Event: Nepal Earthquake
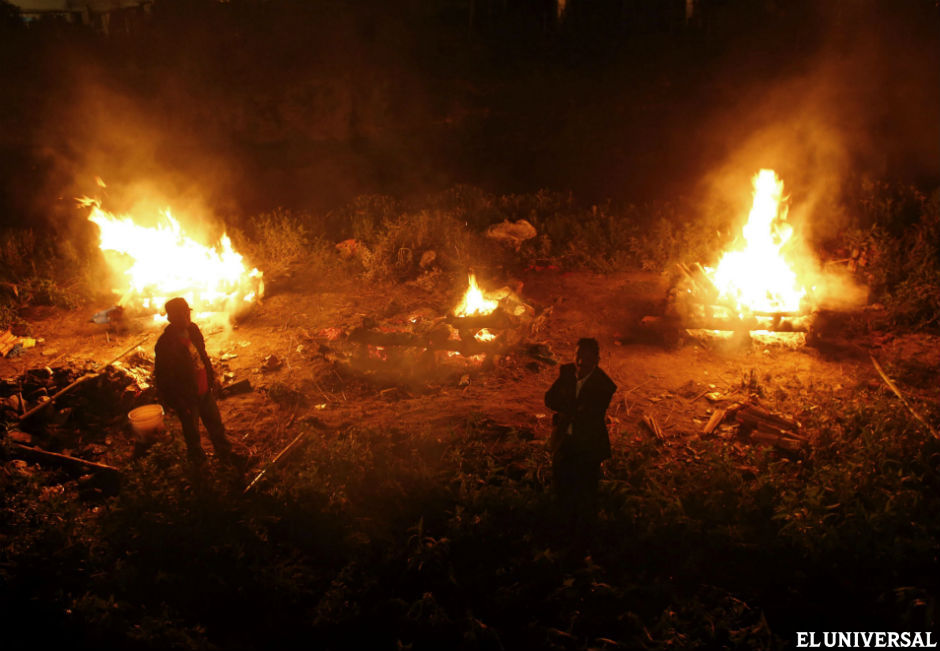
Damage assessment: damage